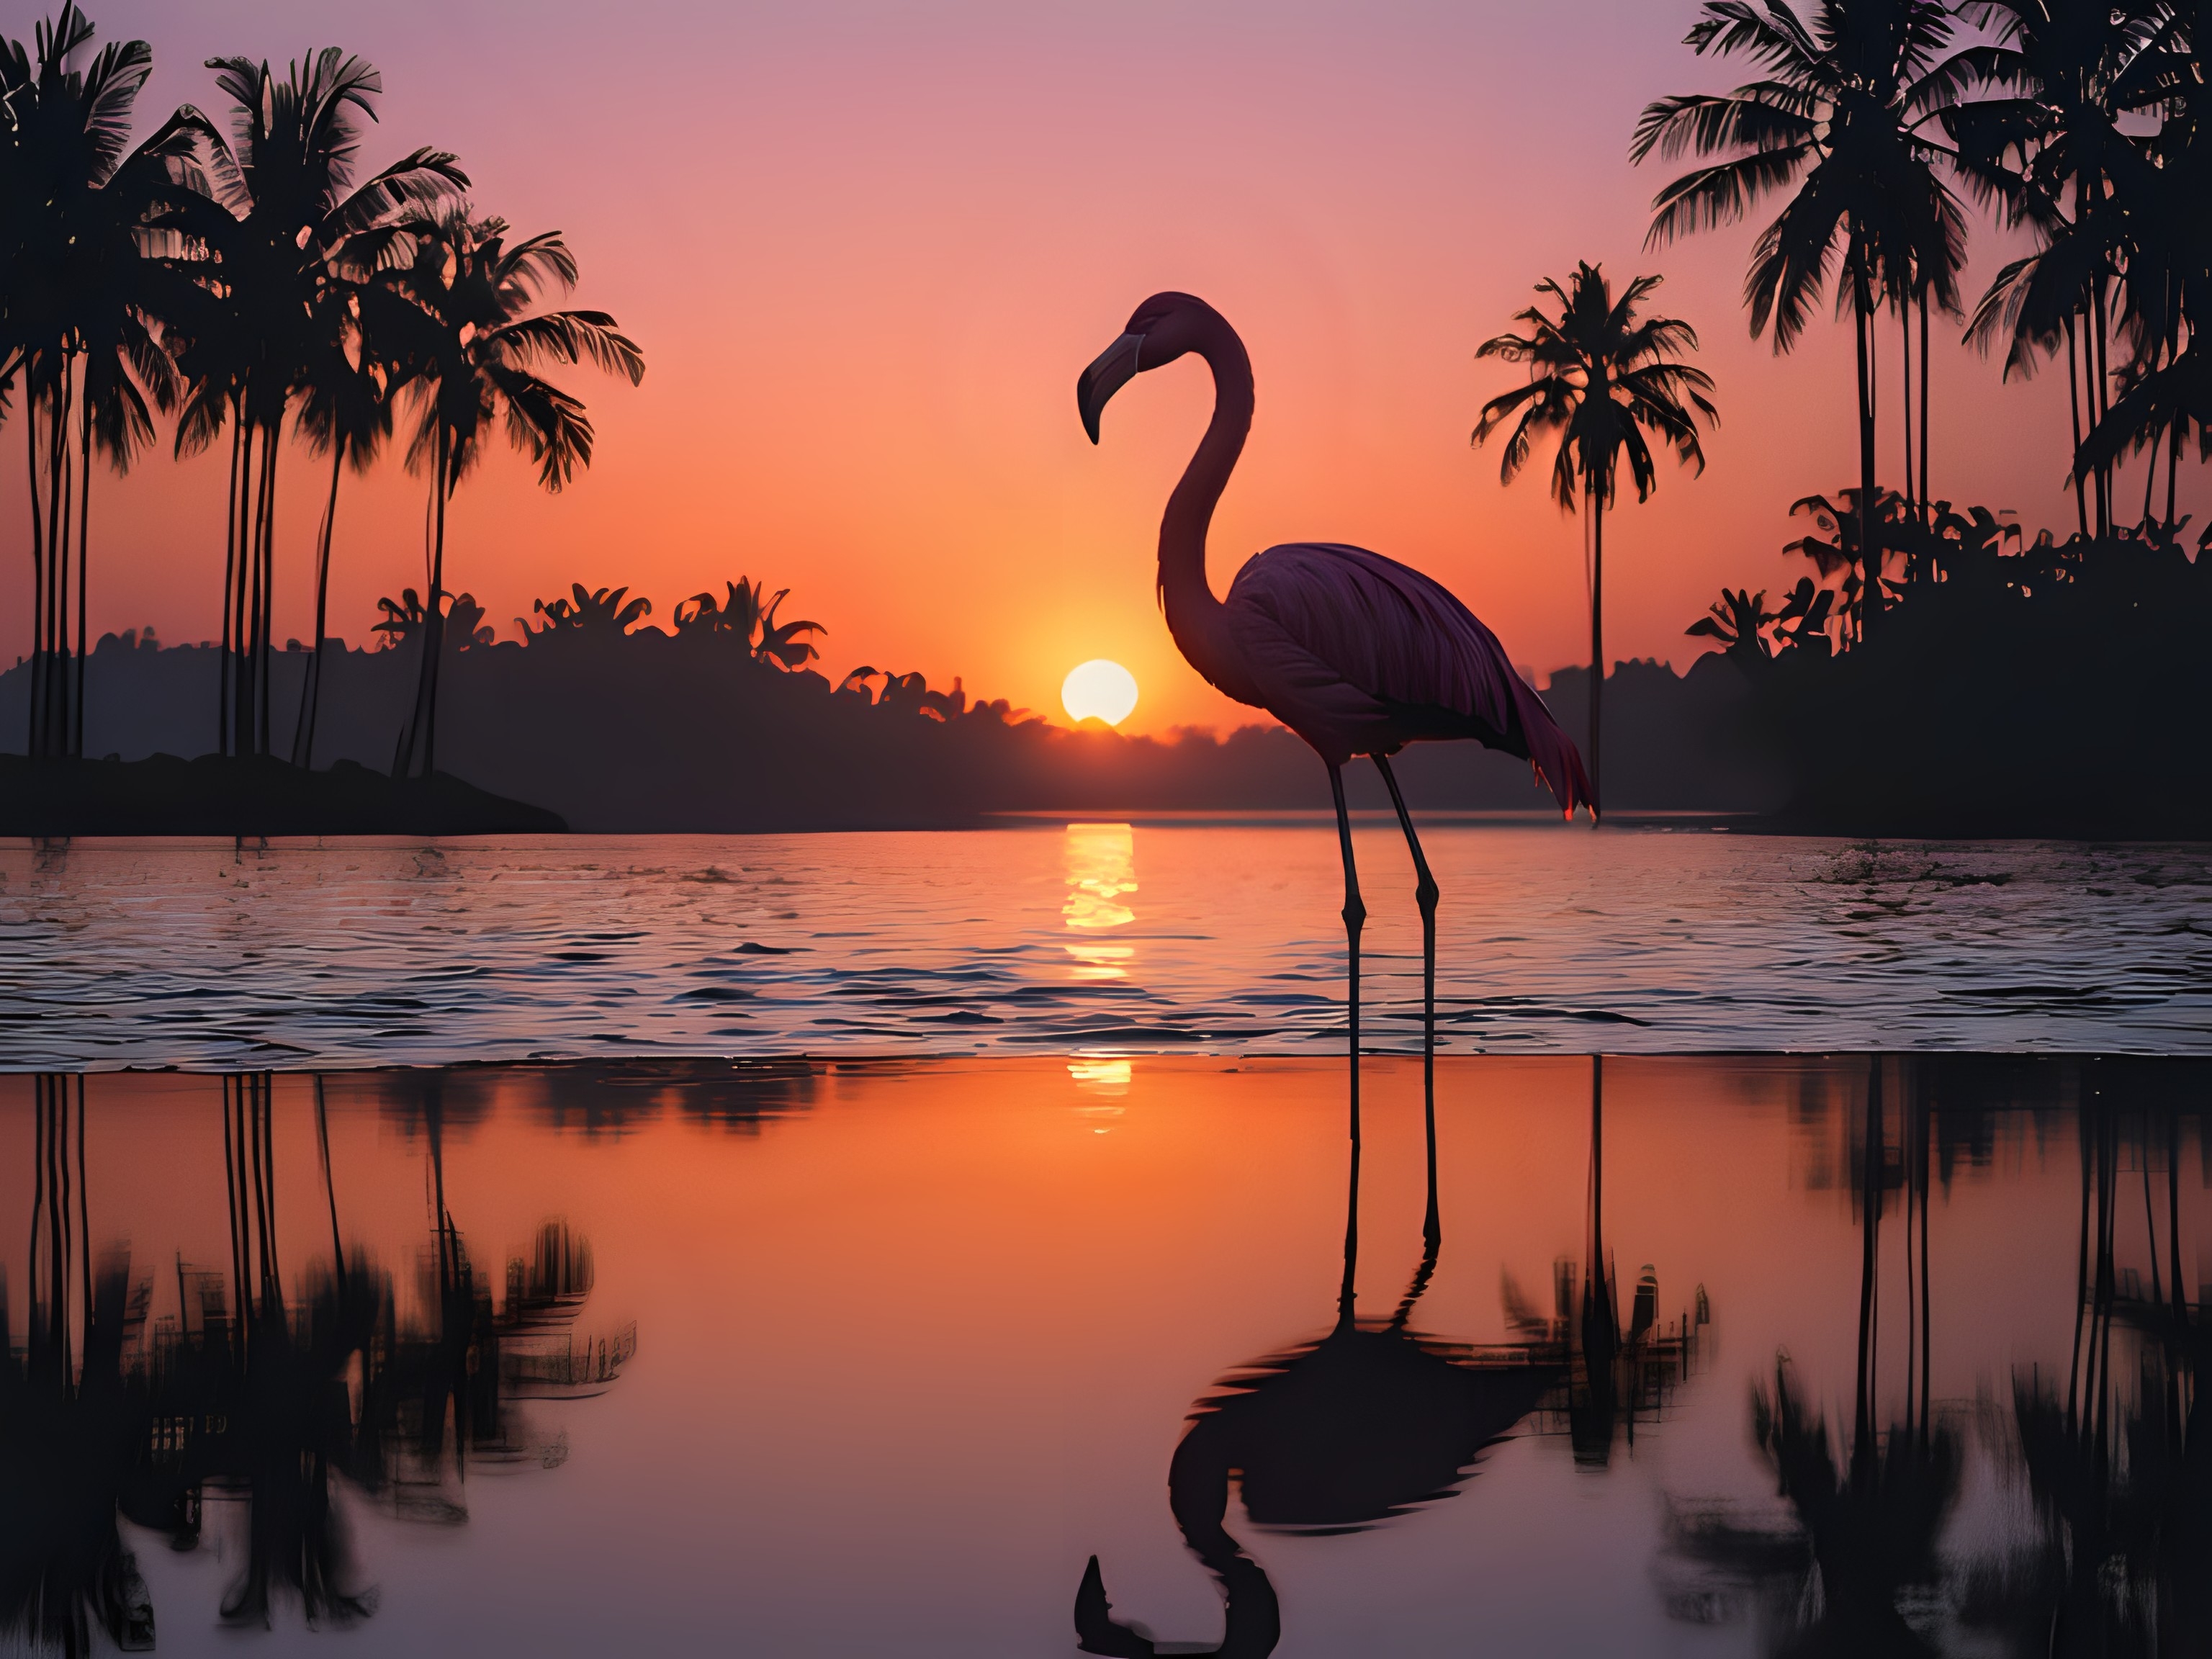
flamingo, water, sky, bird, light, afterglow, plant, nature, natural landscape, dusk, tree, orange, sunset, lake, red sky at morning, sunrise, beach, morning, bank, arecales, landscape, horizon, waterway, calm, beak, palm tree, reflection, dawn, evening, wildlife, reservoir, wetland, tropics, seabird, ocean, waterfowl, lake district, loch, silhouette, water bird, sun, Freshwater marsh, pond, sea, vacation, jungle, ciconiiformes, sound